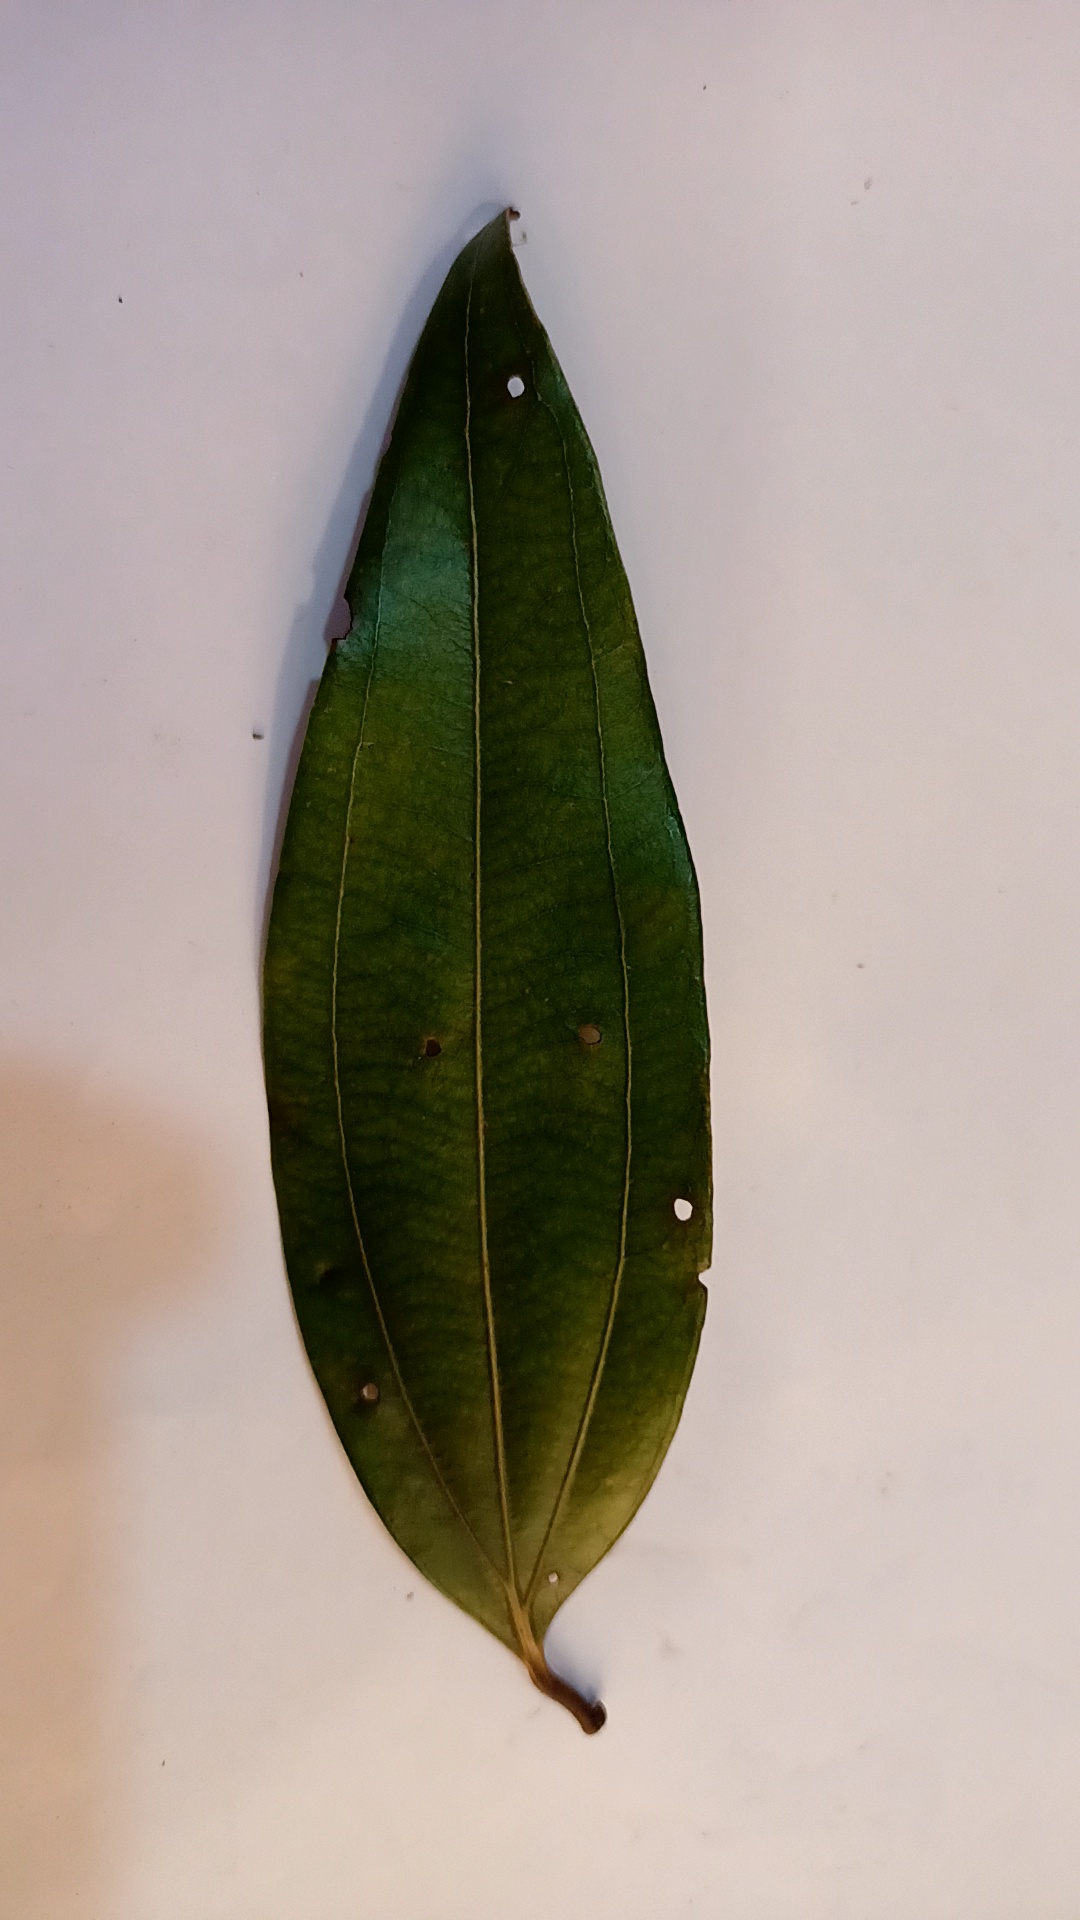
Label: Disease